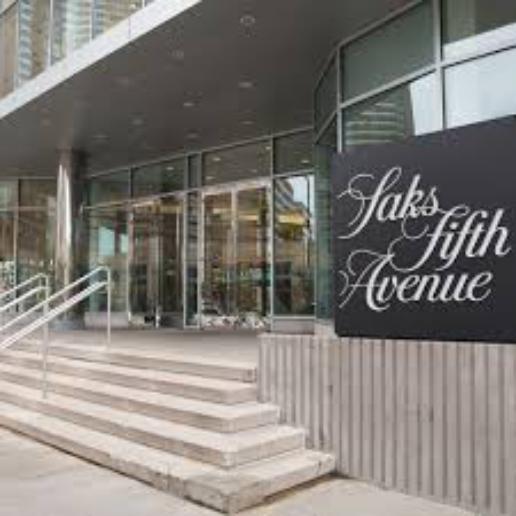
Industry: Clothes